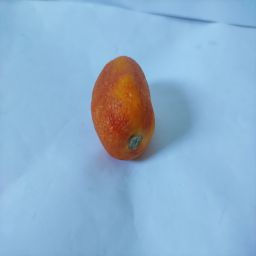
Crop: Tomato
Quality: Old